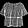
Label: Shirt